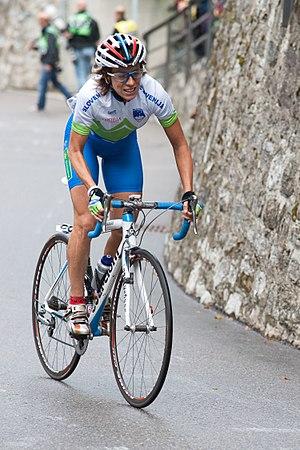
Sigrid Corneo pendant les Championnats du monde de cyclisme sur route 2009 à Mendrisio en Suisse.
Sigrid Teresa Corneo est une coureuse cycliste italienne. Active dans les années 1990 et 2000, elle a été championne de Slovénie sur route en 2009 et a représenté ce pays aux Jeux olympiques de Pékin en 2008. Elle est directrice sportive de l'équipe BePink Cogeas depuis 2012.